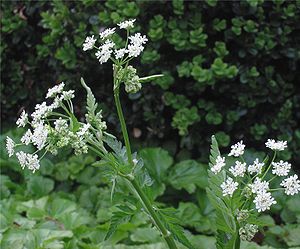
Skærmplante-ordenen
Vild Kørvel (Anthriscus sylvestris)
Skærmplante-ordenen er en orden med få familier. Der er dog mange arter, så ordenen er stor i sin helhed.